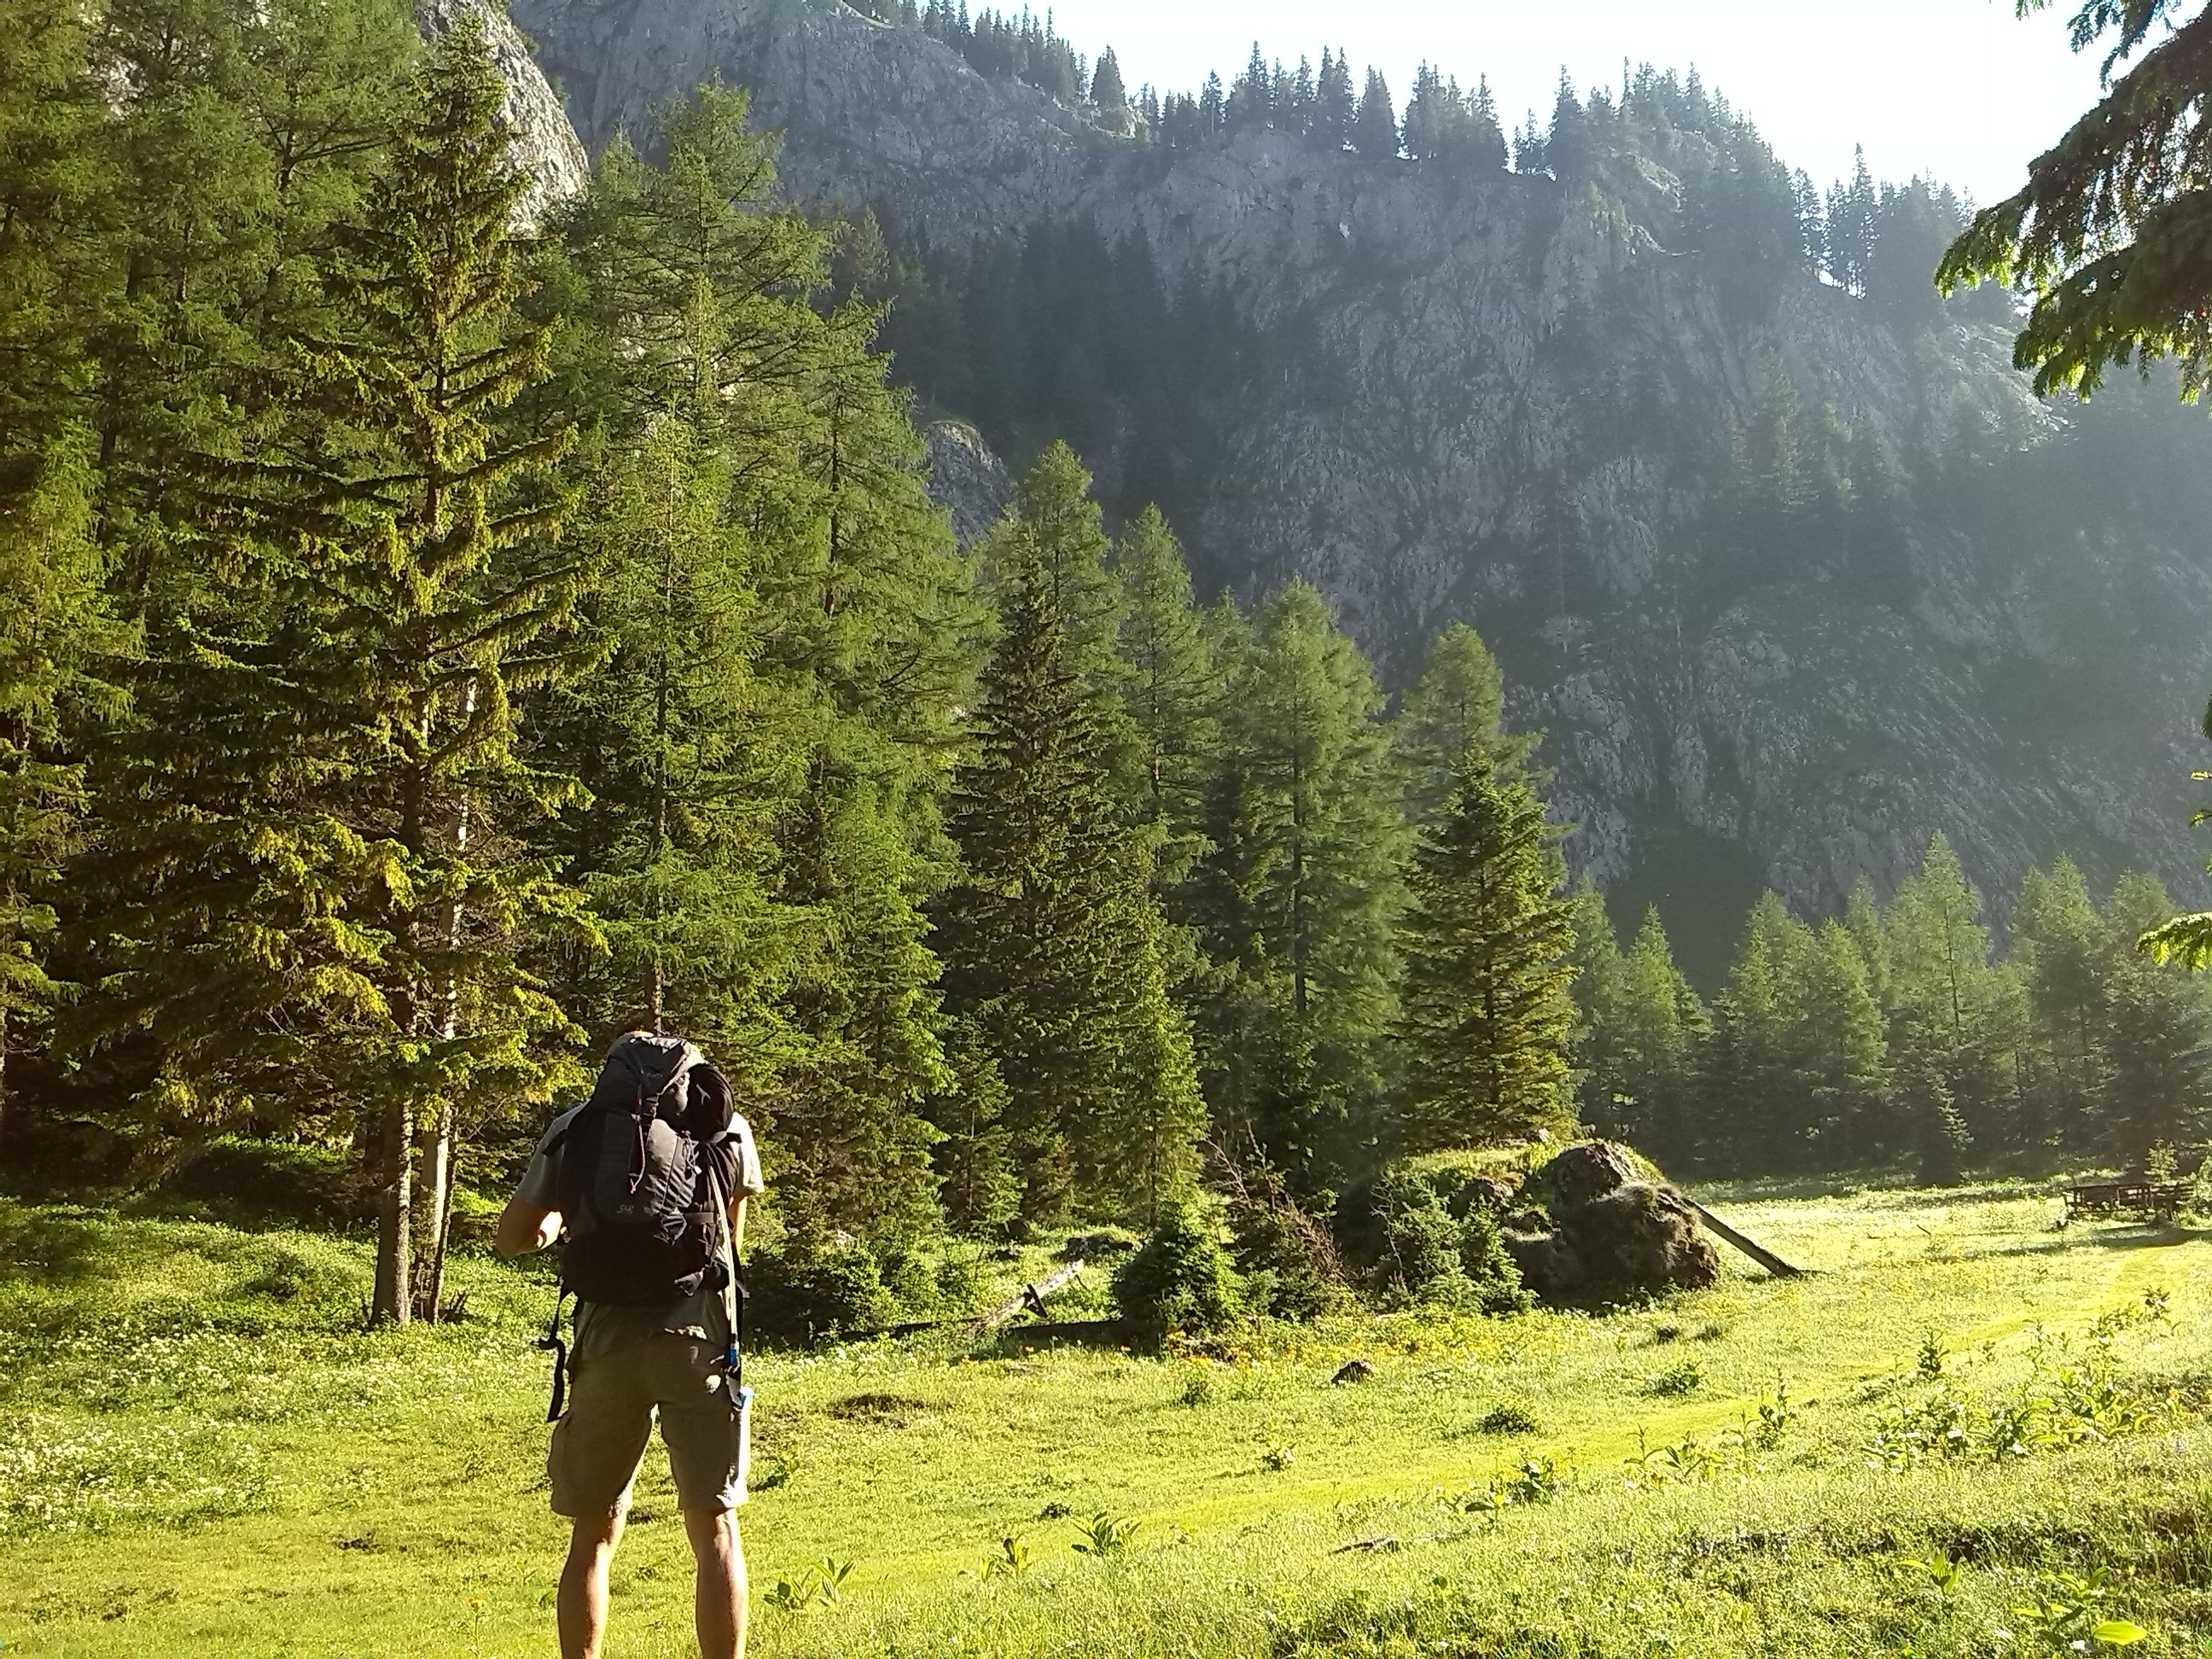
tree, forest, wilderness, walking, mountain, hiking, trail, meadow, adventure, valley, mountain range, recreation, holiday, ridge, excursion, sports, mountains, alps, backpacking, woodland, habitat, coach, ecosystem, outdoor recreation, natural environment, mountainous landforms, temperate coniferous forest